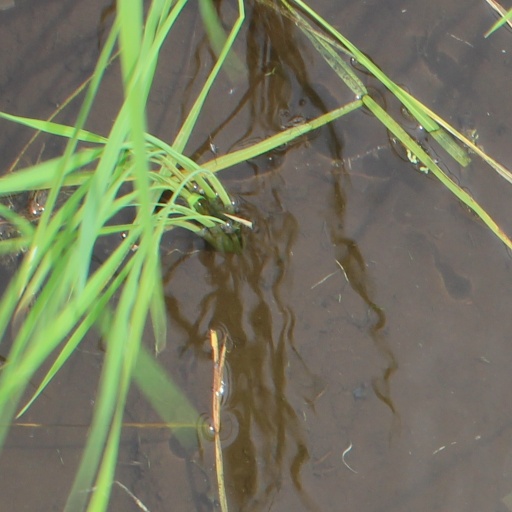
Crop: rice